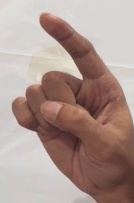
ASL sign: Z